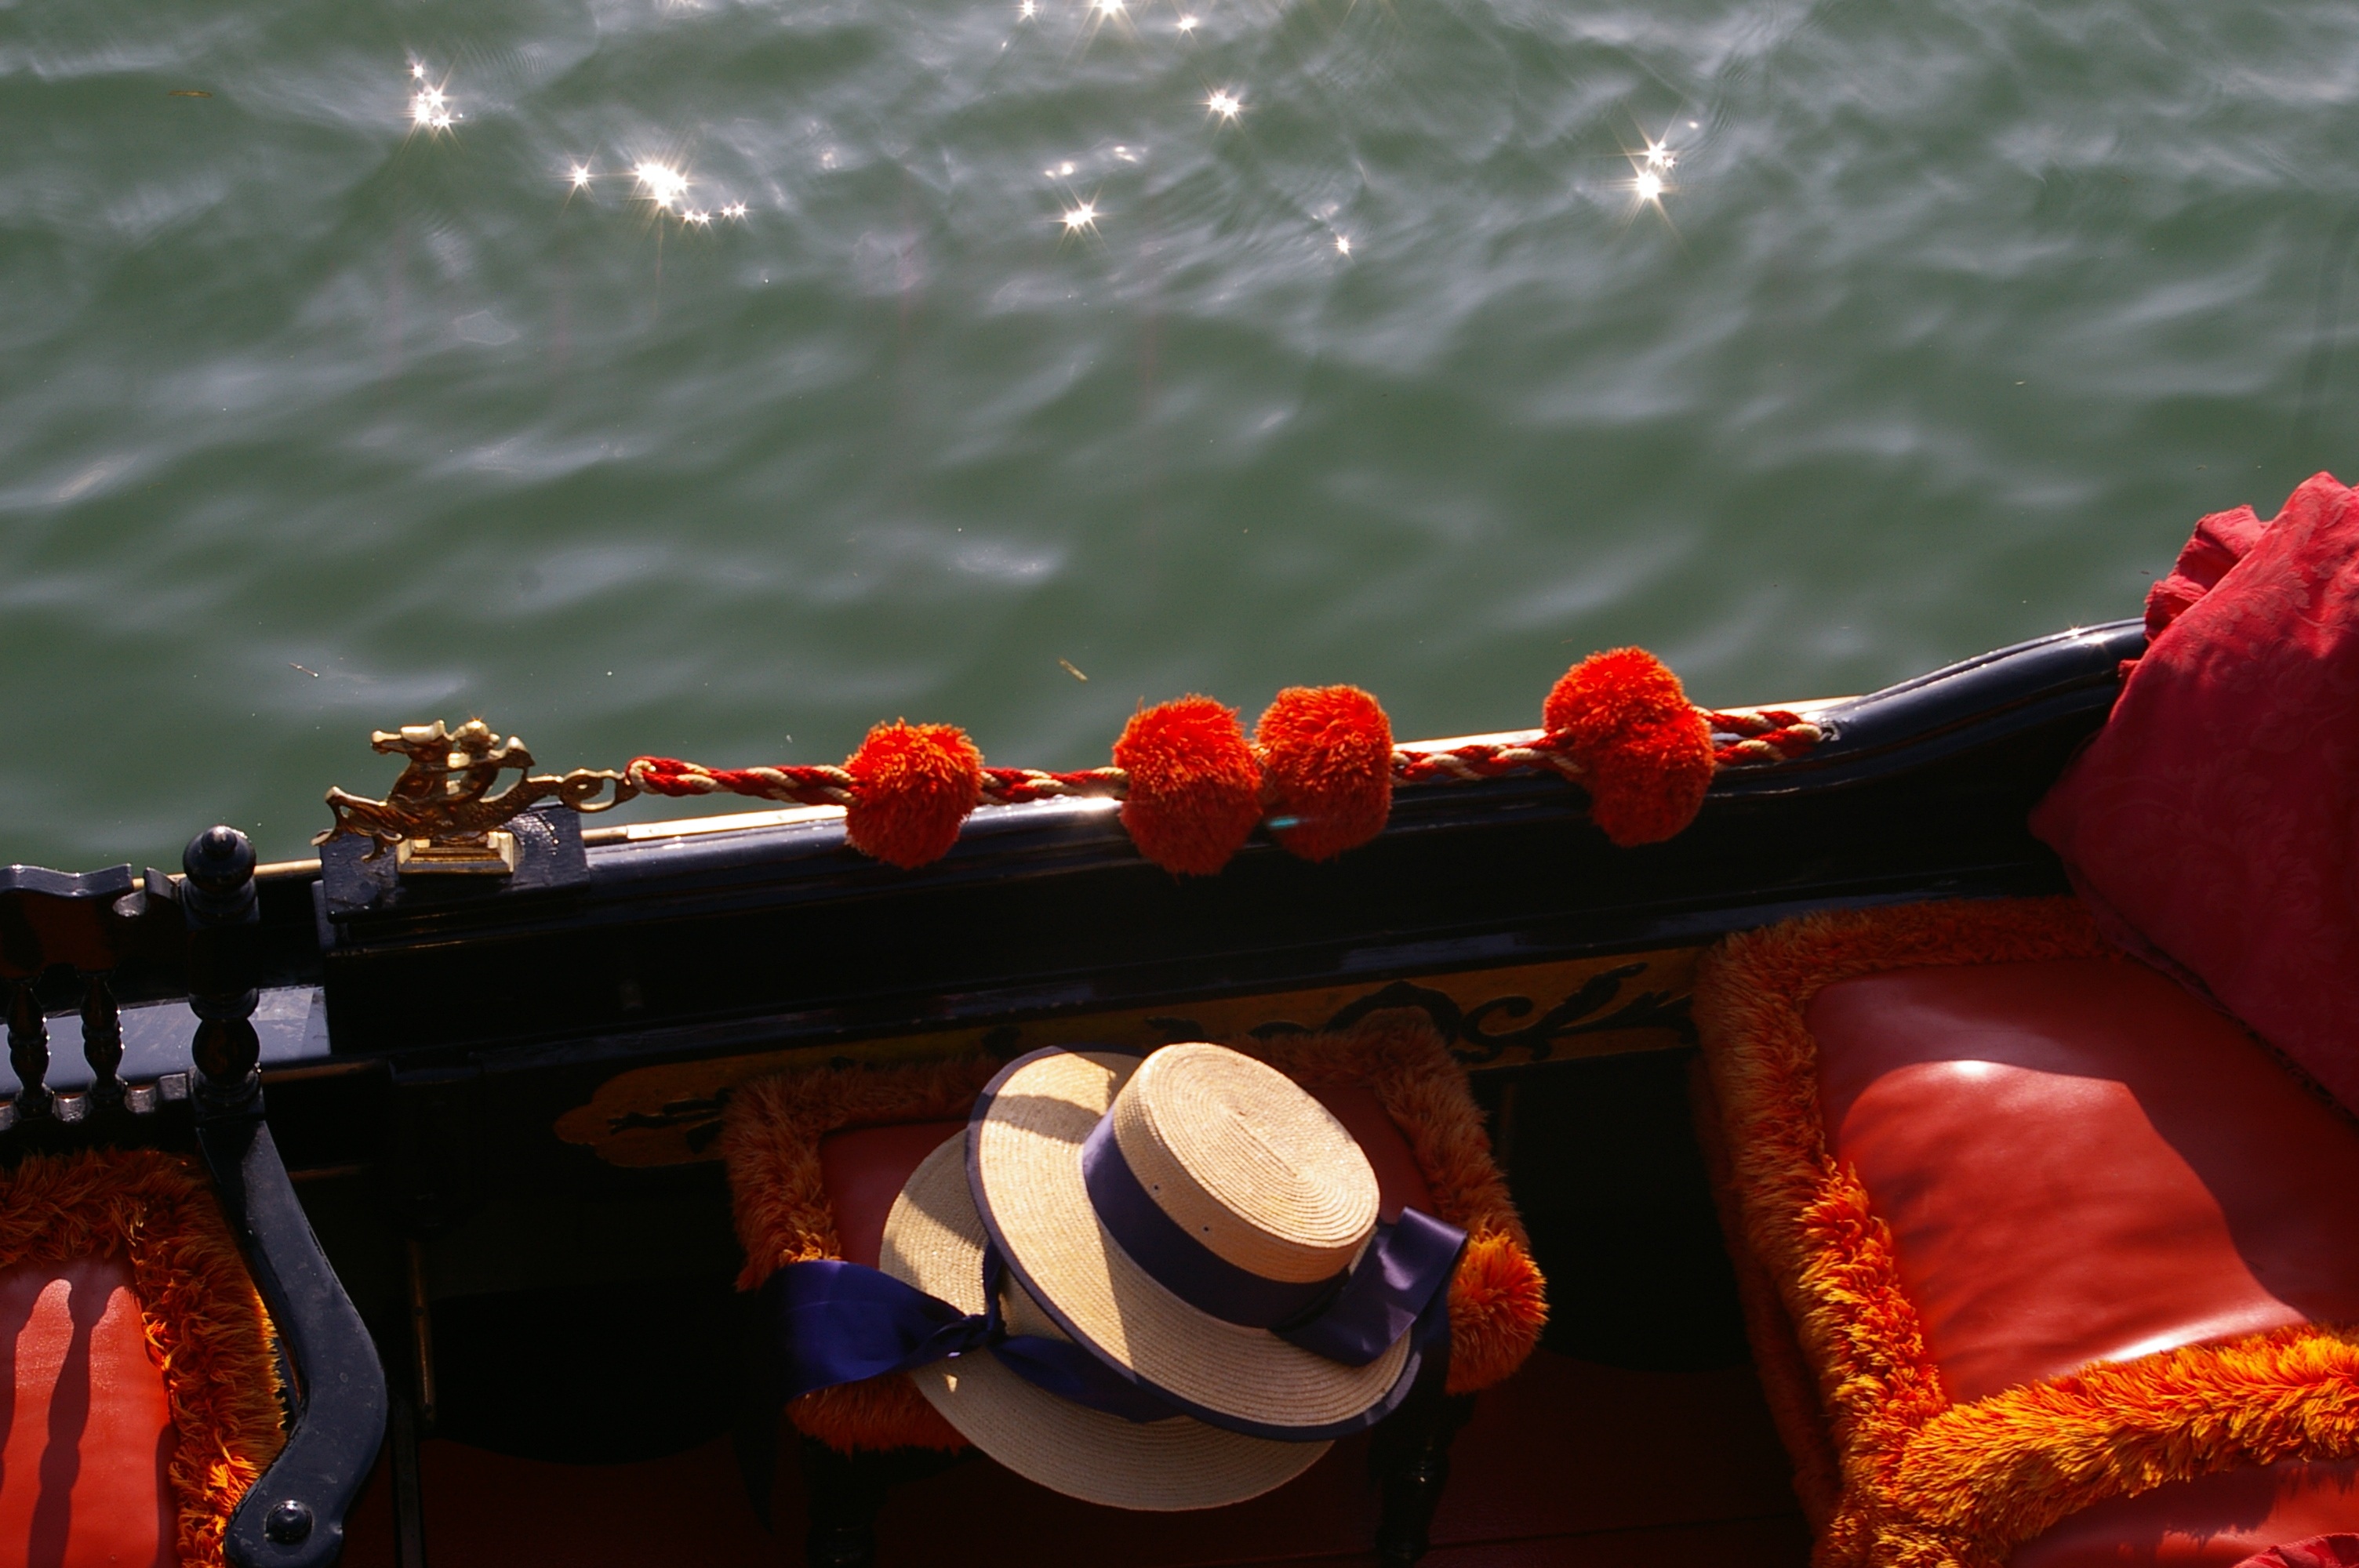
sea, boat, red, vehicle, color, venice, germany, gondola